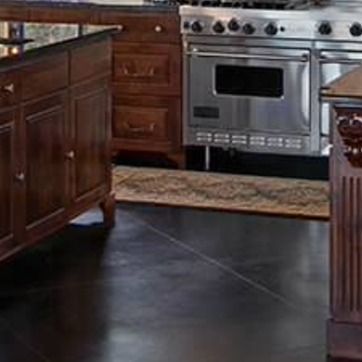
Material: carpet